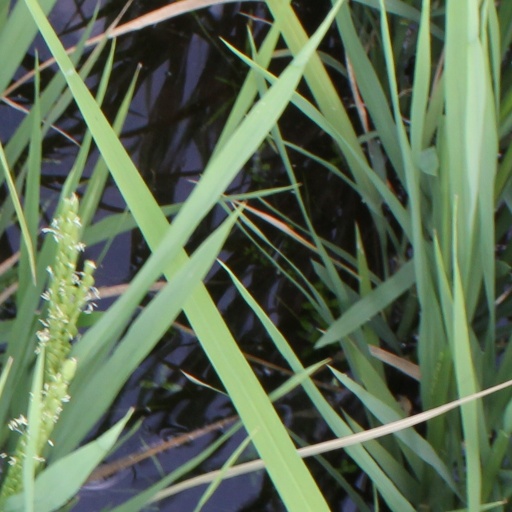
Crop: rice